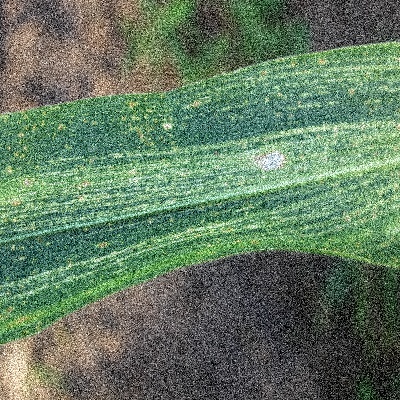
Label: Corn_(Maize)___Maize_Streak_Virus